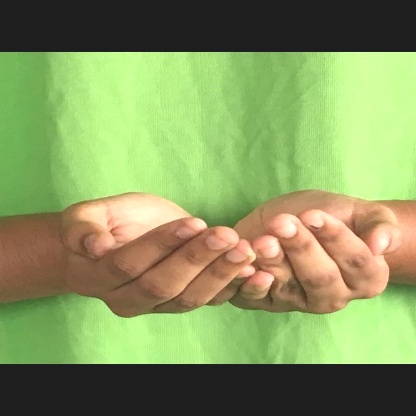
Mudra: Pushpaputa